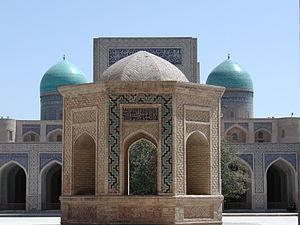
Boukhara (Ouzbekistan)
Boukhara est une ville d'Ouzbékistan, située au centre-sud du pays. C'est la capitale de la province de Boukhara. Ses habitants sont les Boukhariotes.
L'Ouzbékistan, en forme longue la république d'Ouzbékistan, en ouzbek Oʻzbekiston, Ўзбекистон et Oʻzbekiston Respublikasi, Ўзбекистон Республикаси, et en russe Узбекистан et Республика Узбекистан, est un pays d'Asie centrale de plus de 31 millions d'habitants, ancienne république soviétique, État indépendant depuis le 31 août 1991, entouré par le Kazakhstan à l'ouest- nord-ouest et au nord, le Kirghizistan à l'est, le Tadjikistan au sud-est, l'Afghanistan au sud-sud-est et le Turkménistan au sud-ouest. Sa capitale est Tachkent, métropole de 2,7 millions d'habitants.